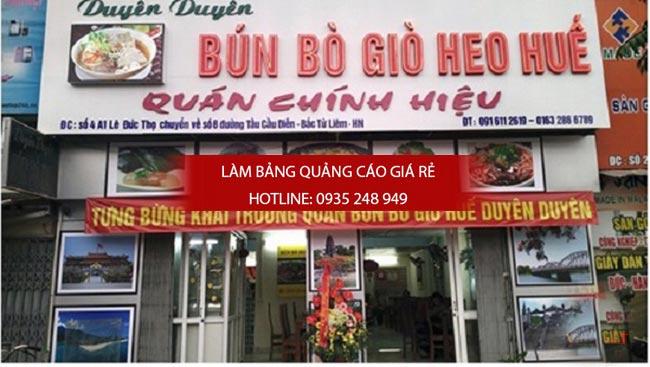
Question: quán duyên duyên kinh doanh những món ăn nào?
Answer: bún bò